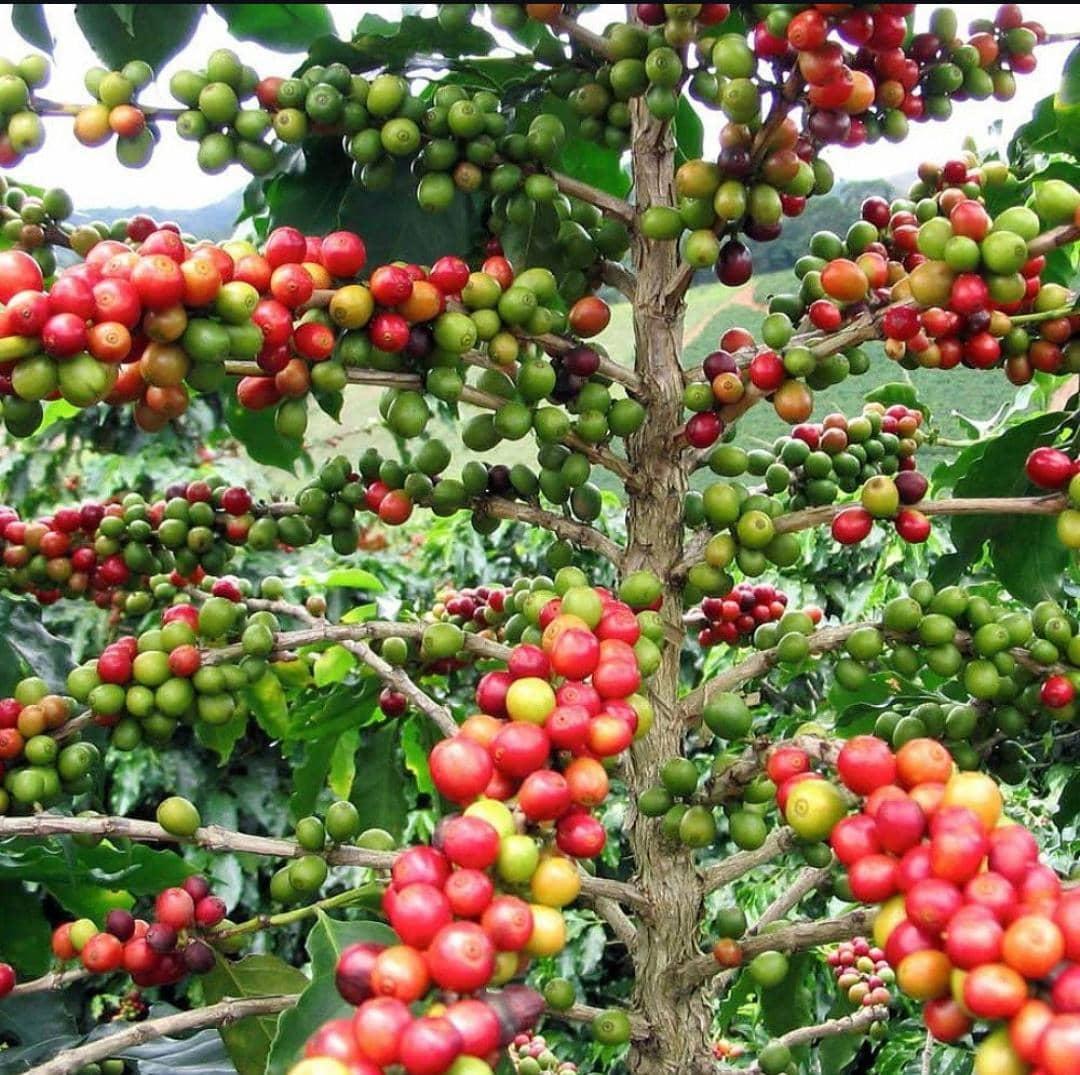
Zao la kahawa likiwa katika hatua mbalimbali za ukuaji, kuanzia matunda mabichi ya kijani hadi yale mekundu yaliyokomaa. Kahawa ni zao muhimu la biashara ambalo hulimwa kwa ajili kuuza na kupata kipato, hii inaashiria mchakato wa uzalishaji wa zao la biashara kabla ya kuvuna.